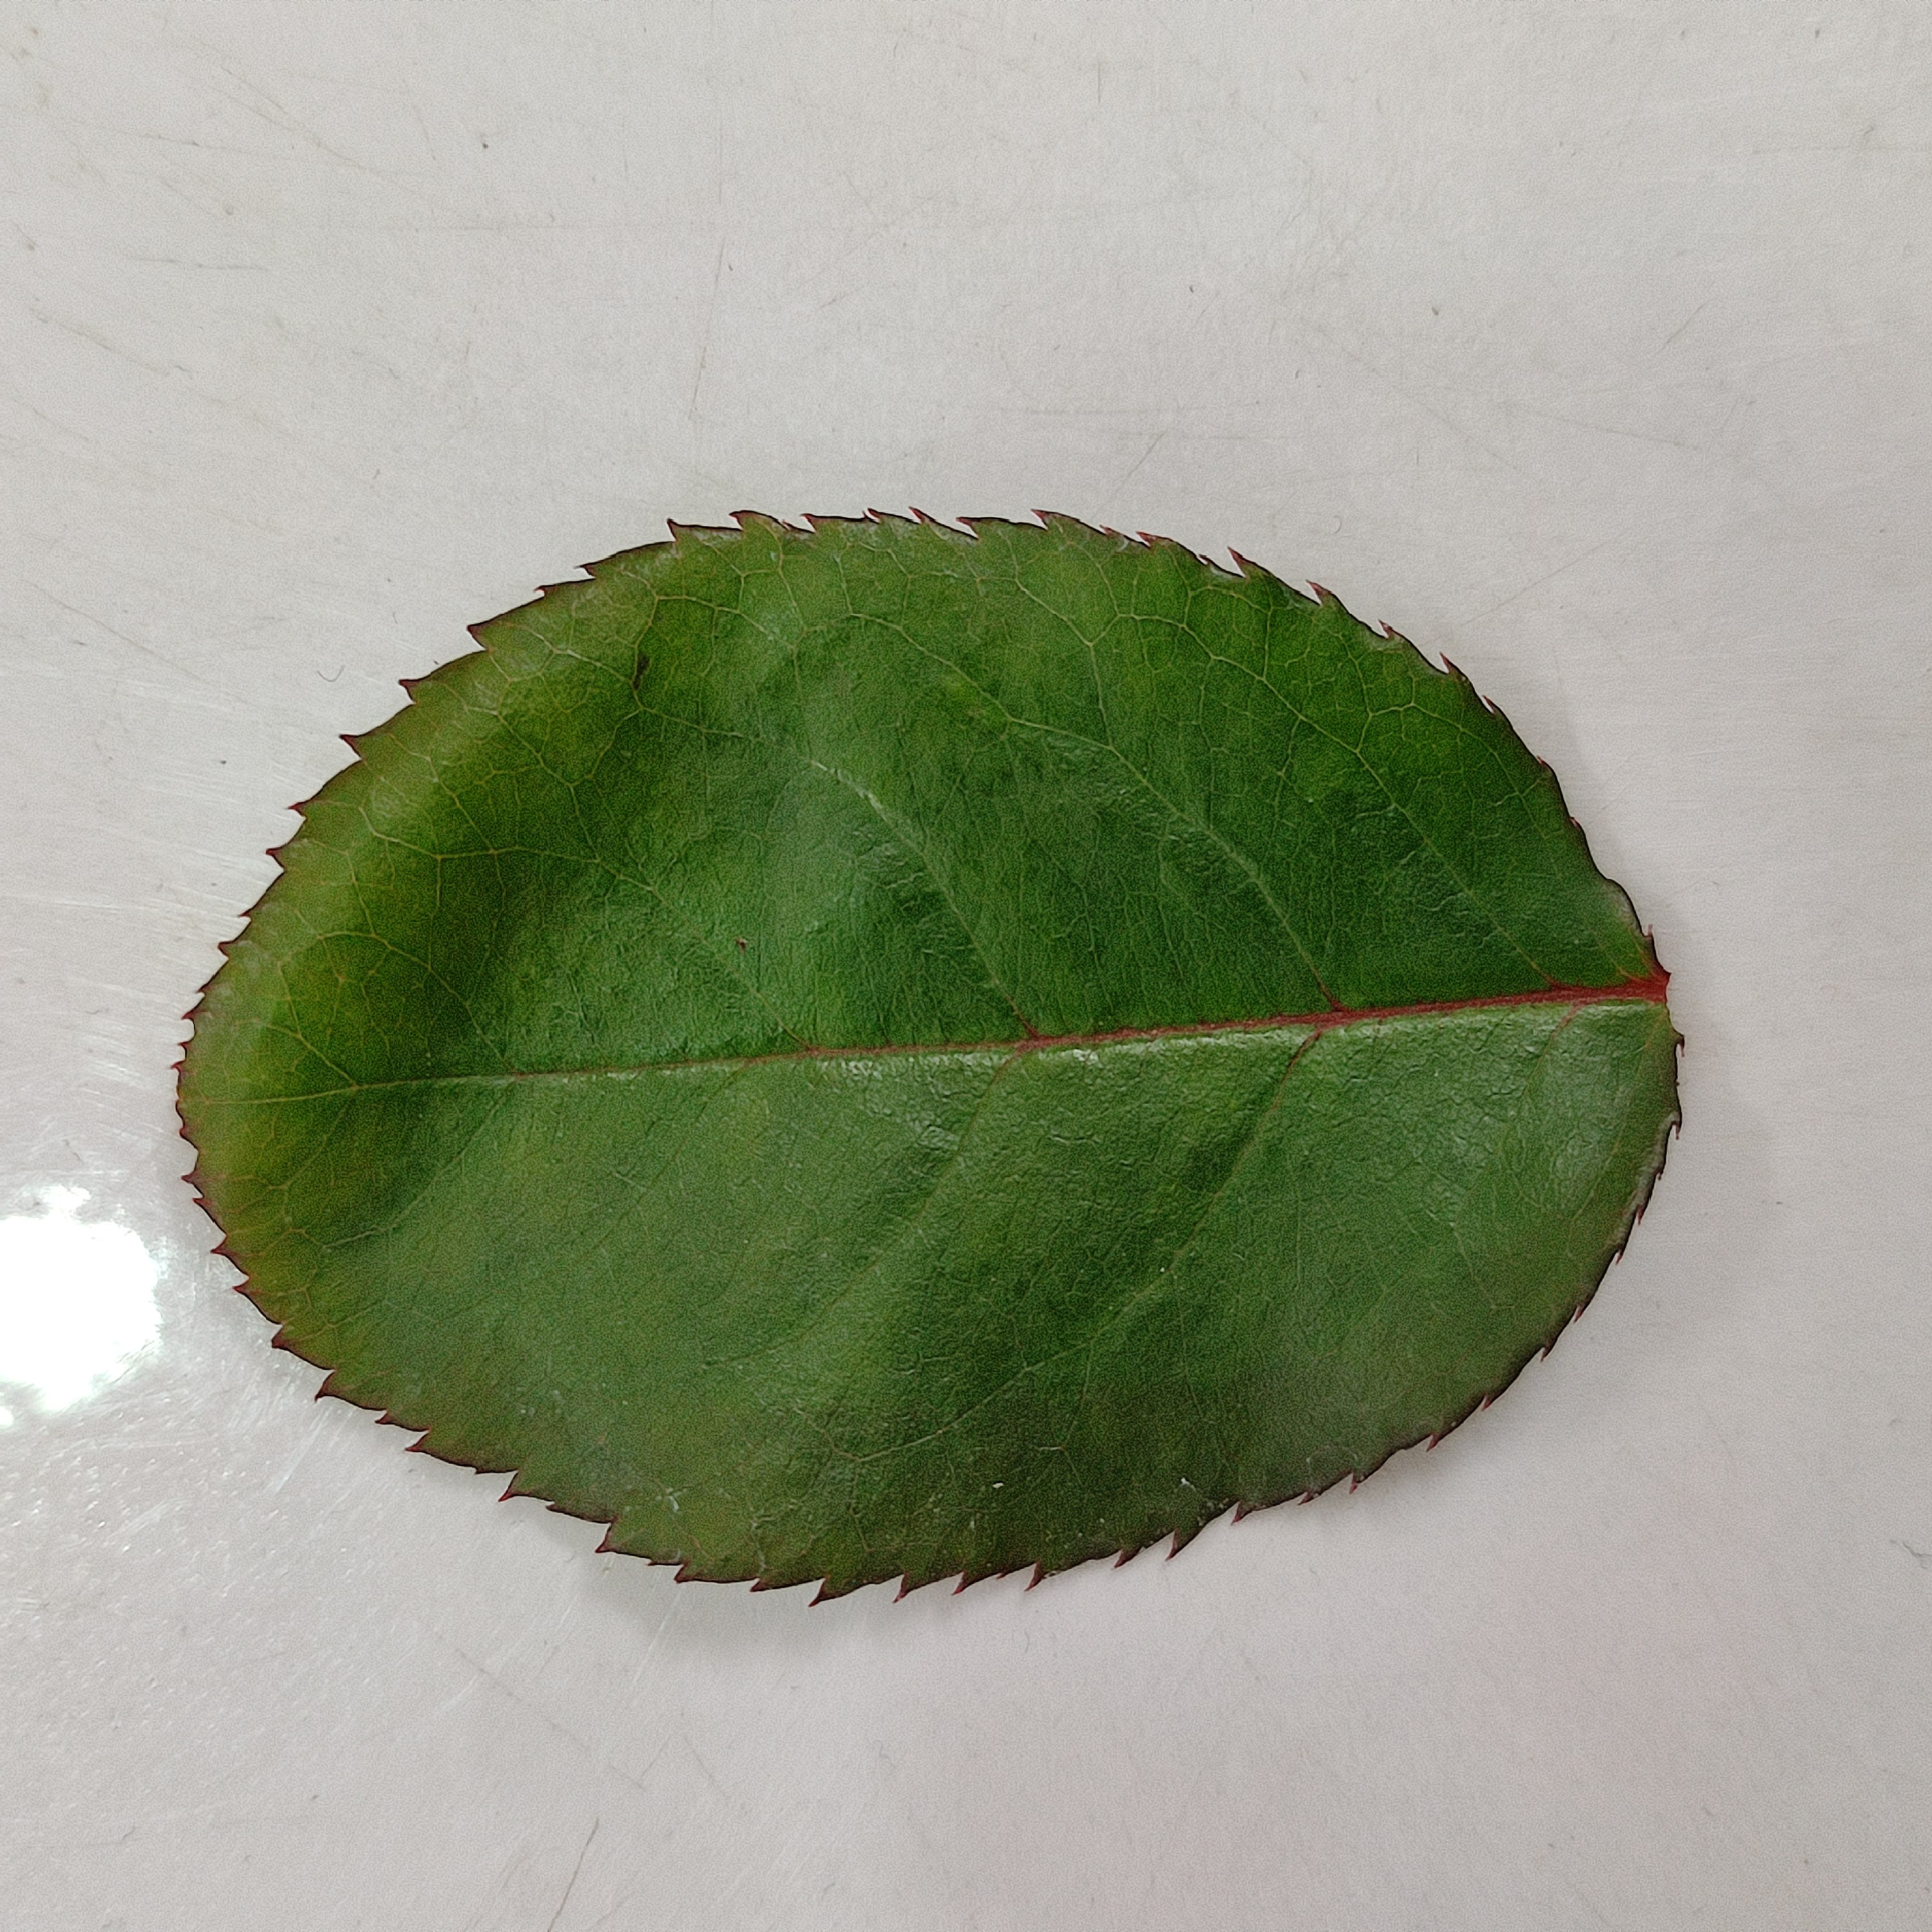
Label: Healthy Leaf